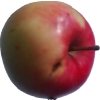
Label: Apple 11